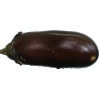
Label: Eggplant 1